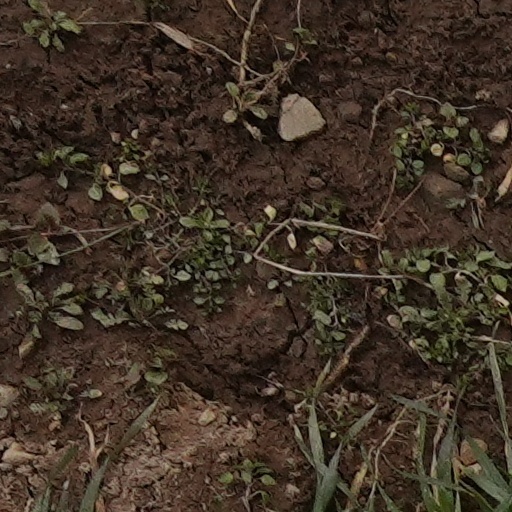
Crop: wheat